Battle of Flodden

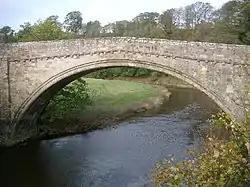
Twizell (or Twizel) Bridge, which allowed the English artillery to cross the River Till and outflank the Scottish Army.

On Thursday, 8 September, Surrey moved his army from Wooler Haugh and instead of heading northwest towards Flodden, he turned east across the River Till. From there, the English picked up the old Roman road known as the Devil's Causeway and headed north, making camp at Barmoor, near Lowick. James may have assumed that Surrey was heading for Berwick-upon-Tweed for resupply, but he was actually intending to outflank the Scots and either attack or blockade them from the rear. At 5 am on the morning of Friday, 9 September, after a damp night on short rations and having to drink water from streams because the beer had run out, Surrey's men set off westwards to complete their manoeuvre. Their objective was Branxton Hill, lying less than north of James's camp at Flodden. To re-cross the River Till, the English army split into two; one force under Surrey crossed several fords near Heaton Castle, while a larger vanguard numbering some 15,000 commanded by the Lord Admiral and including the artillery train, crossed at Twizell Bridge downstream.